Hungarian conquest of the Carpathian Basin

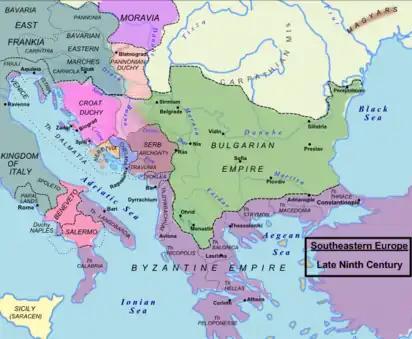
Central and Southeastern Europe around 850

The Carpathian Basin was controlled from the 560s by the Avars, a Turkic-speaking people. Upon their arrival in the region, they imposed their authority over the Gepids, who had dominated the territories east of the river Tisza. However, the Gepids survived up until the second half of the 9th century, according to a reference in the "Conversion of the Bavarians and the Carantanians" to their groups dwelling in Lower Pannonia around 870.